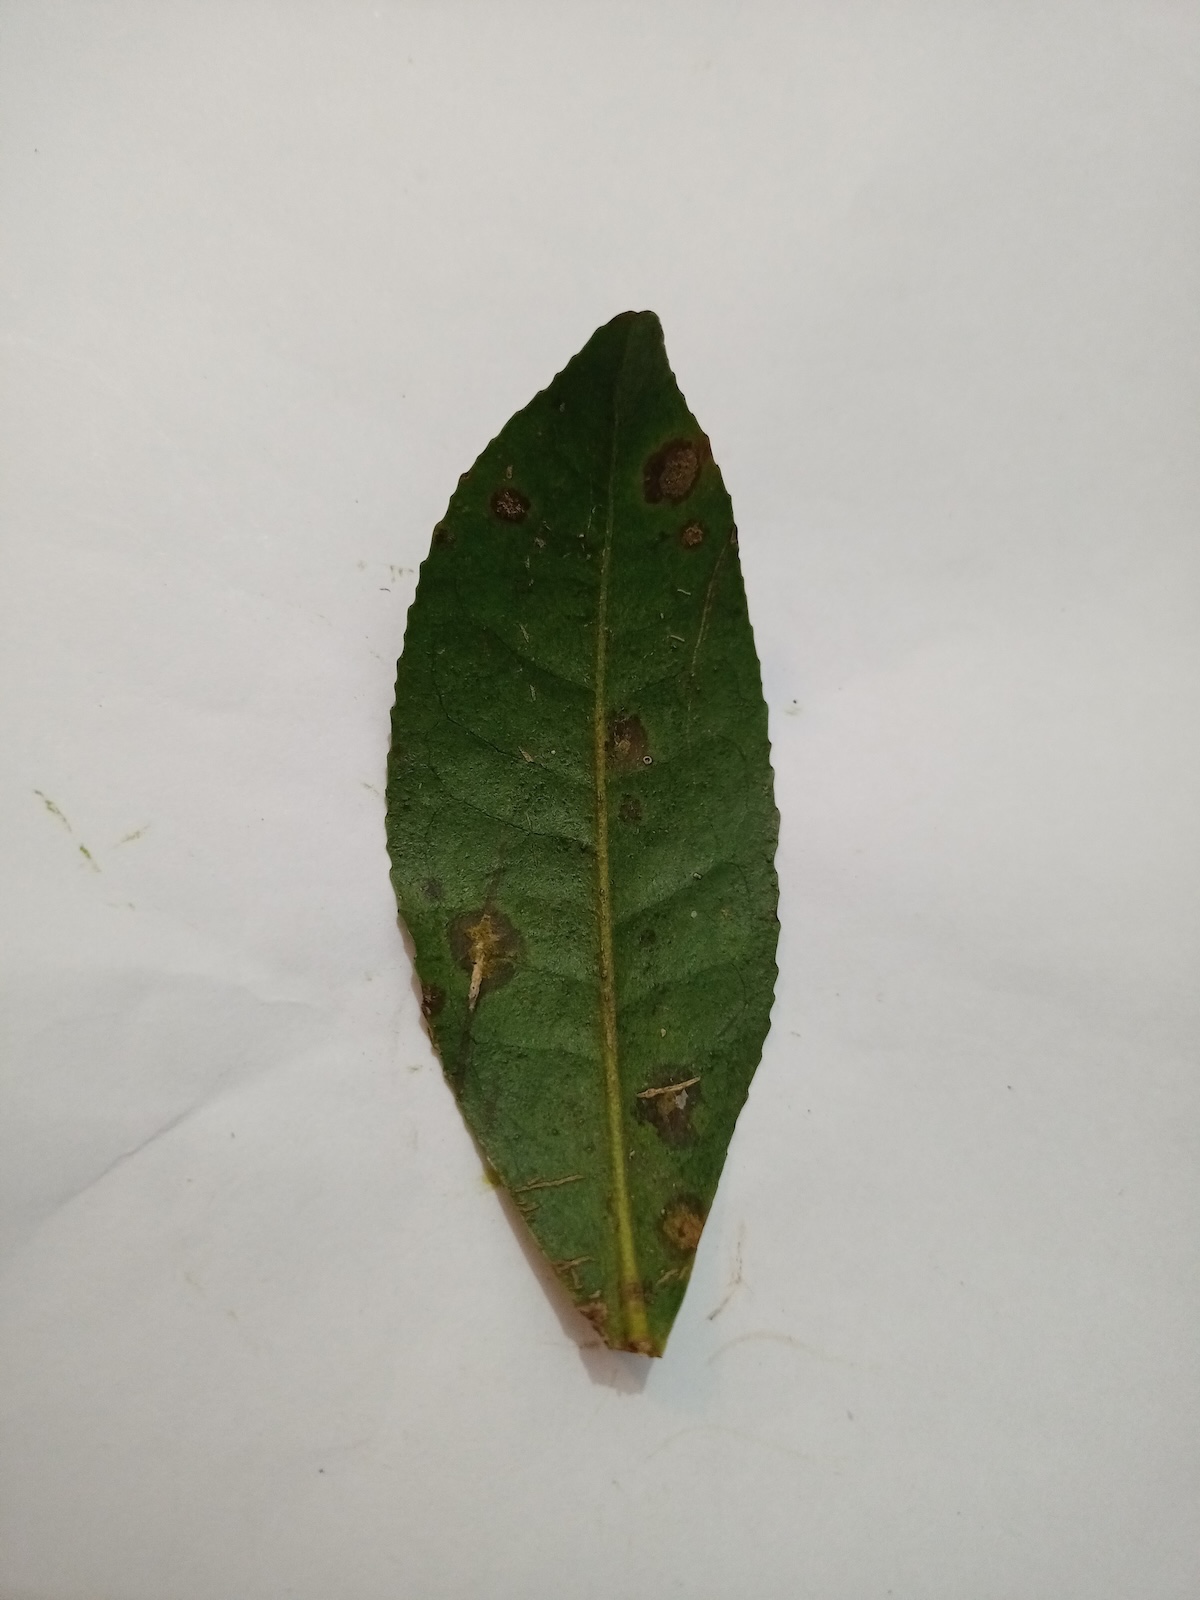
Label: Tea algal leaf spot